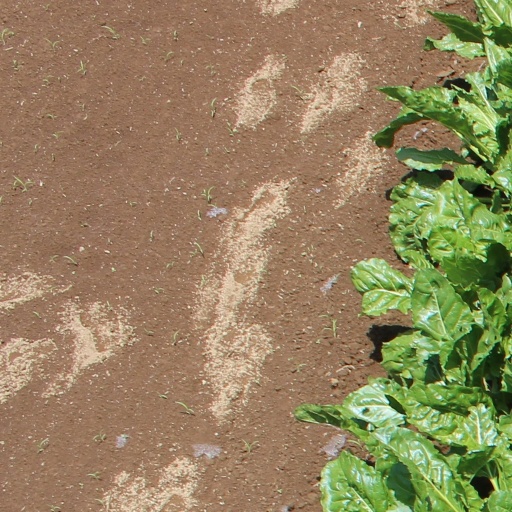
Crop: sugar beet